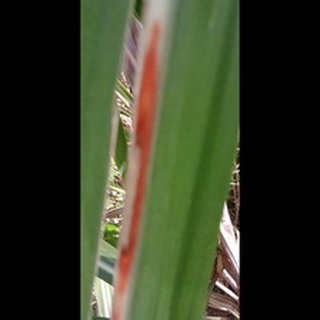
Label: sugarcane_red_rot